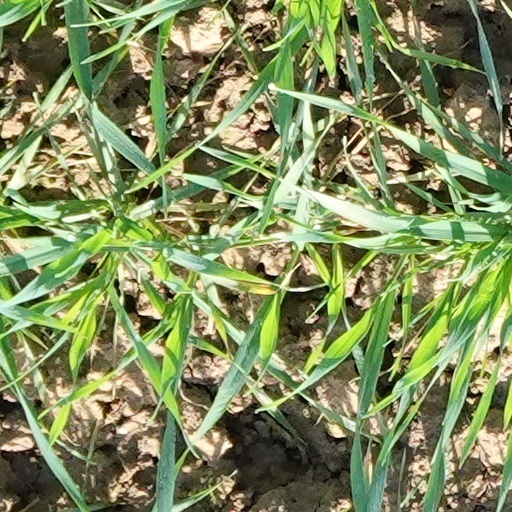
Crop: wheat